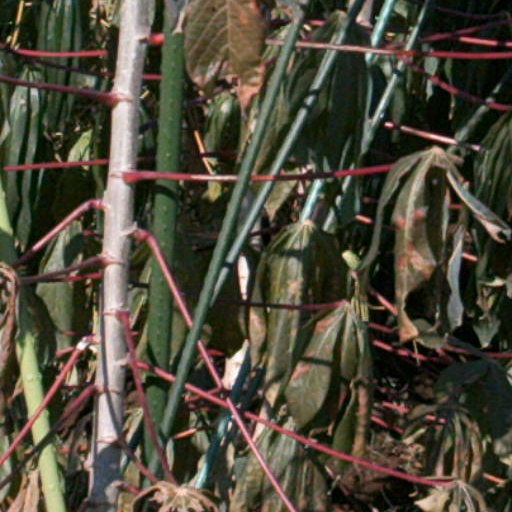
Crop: cassava